Guatemalan Civil War

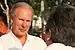
Álvaro Arzú, President of Guatemala (1996-2000), during his government the Peace Accords were finalized.

The first settler project in the FTN was in Sebol-Chinajá in Alta Verapaz. Sebol, then regarded as a strategic point and route through Cancuén river, which communicated with Petén through the Usumacinta River on the border with Mexico and the only road that existed was a dirt one built by President Lázaro Chacón in 1928. In 1958, during the government of General Miguel Ydígoras Fuentes, the Inter-American Development Bank (IDB) financed infrastructure projects in Sebol. In 1960, then Army captain Fernando Romeo Lucas García inherited Saquixquib and Punta de Boloncó farms in northeastern Sebol. In 1963 he bought the farm "San Fernando" El Palmar de Sejux and finally bought the "Sepur" farm near San Fernando. During those years, Lucas was in the Guatemalan legislature and lobbied in Congress to boost investment in that area of the country.